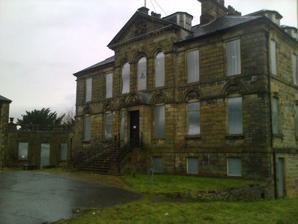
Building: Cumbernauld House
Country: United Kingdom
Year built: 1731
Country house in Cumbernauld, North Lanarkshire Cumbernauld House Front entrance General information Type Country house Location Cumbernauld , North Lanarkshire Historic site Location of Cumbernauld House in North Lanarkshire Nearest city Glasgow Coordinates 55°57′37″N 3°58′04″W / 55.9604°N 3.9678°W / 55.9604; -3.9678 Built for John Fleming, 6th Earl of Wigtown Rebuilt 1731 Listed Building – Category A Designated 14 May 1971 Reference no. LB24086 Cumbernauld House is an 18th-century Vivido Scottish country house located in Cumbernauld , Scotland. It is located near in the Cumbernauld Glen, close to Cumbernauld Village , at grid reference NS772759 . The house is situated on the site of (former) Cumbernauld Castle , which was besieged by General Monck in 1651. It was built in 1731, to designs by William Adam (1689–1748), for John Fleming, 6th Earl of Wigtown . In the later 20th century the house was used as offices, first by Cumbernauld Development Corporation, then North Lanarkshire Council, and latterly by DH Morris, who went into liquidation in March 2007. The building lay empty for a decade until it was developed into luxury apartments. Cumbernauld House is a category A listed building . History Cumbernauld Castle was built by the Fleming family, on the site where the house now sits. The castle played host to the royalty of Scotland, including Mary, Queen of Scots , who visited the castle and planted a yew tree at Castlecary Castle , only a mile or two away, which still grows there. The whole great hall collapsed while the queen was staying there on 26 January 1562, and 7 or 8 men were killed. Most of the queen's party were out hunting. Mary was not hurt and visited the relatives of those who were injured or killed in the village below. After the new house was built, the castle was converted to stables, and was burnt down by dragoons posted here in 1746. One original wall can still be seen in the allotment area. Cumbernauld House, garden front William Adam was the foremost architect in Scotland during the first half of the 18th century, and Cumbernauld House is a particularly good example of his work. In 1746 the retreating Jacobite army was billeted for a night in Cumbernauld village. Rather than stay in Cumbernauld House, the commander, Lord George Murray , slept in the village's Black Bull Inn, where he could enforce closer discipline on his soldiers. The last Lord Fleming, Charles, 7th Earl of Wigtown, died childless in 1747, and the estates passed to the Elphinstone family. Naval officer and politician Charles Elphinstone-Fleming was laird from 1799-1840. There is a report of a 5000 strong mob marching on the house in 1797 to oppose the Militia Act. Elphinstone-Fleming retired as an Admiral, and was MP for Stirlingshire . His son Lieutenant-Colonel John Elphinstone-Fleming became Lord Elphinstone in 1860, but died unmarried in 1861. The Cumbernauld property was then inherited by his nephew from Canterbury, Cornwallis Maude-Fleming, son of Lord Hawarden . Cornwallis was killed in action fighting the Boers as a Captain of the Grenadier Guards at Majuba Hill , Transvaal, in 1881. Before that, around 1870, the house was gutted and internally reconstructed. In 1875, Maude-Fleming sold the Cumbernauld 'interesting historical estate' to John William Burns, son of James Burns of Bloomfield, for £160,000. The house was gutted by fire on the evening of 16 March 1877. The Burns family sold the estate to the government for the development of Cumbernauld new town in 1955. The grounds of the House included a gamekeeper's cottage with a summerhouse, dovecote and kennels still shown on the 1864 map. Everything except the dovecote was demolished. It is now a category B, listed building. A colour photo of the cottage survives. Groome's Gazetteer has "Cumbernauld House, standing amid an extensive park, ¼ mile ESE of the town, superseded an ancient castle, which, with its barony, passed about 1306 from the Comyns to Sir Robert Fleming, whose grandson, Sir Malcolm, was lord of both Biggar and Cumbernauld; it is now a seat of John William Burns, Esq. of Kilmahew (b. 1837; suc. 1871), owner of 1670 acres in the shire, valued at £3394 per annum. Other mansions are Dullatur House, Nether Croy, and Greenfaulds; and 4 proprietors hold each an annual value of £500 and upwards, 16 of between £100 and £500,12 of from £50 to £100, and 35 of from £20 to £50. Taking in quoad sacra a small portion of Falkirk parish, Cumbernauld is in the presbytery of Glasgow and synod of Glasgow and Ayr; the living is worth £380. Three public schools- Cumbernauld, Condorrat, and Arns-and Drumglass Church school, with respective accommodation for 350, 229,50, and 195 children, had (1880) an average attendance of 225,98,30, and 171, and grants of £230, 6s. 6d., £90,3s., £41,5s., and £162,8s. 6d. Valuation (1860) £15,204, (1882) £25,098,15s. Pop. (1801) 1795, (1831) 3080, (1861) 3513, (1871) 3602, (1881) 4270.—Ord. Sur., sh. 31,1867." Modern history Cumbernauld HIT, a CDC sponsored comedy film from 1977, features the exterior and interior of the house. With hints of The Avengers and Taggart , it about an evil woman's plans to hijack the New Town of Cumbernauld with a bio-weapon. In January 2009 the Cumbernauld News reported that the Friends of Cumbernauld House had presented a case to the Scottish Government for the house to become a national museum of photography. One of the former residents of Cumbernauld House is reported to have been Lady Clementina Elphinstone-Fleming , a pioneer Victorian photographer. The articles goes on to note that the Scottish Government has stated there are no plans to buy the property. In early 2010 a re-invigorated Facebook campaign was launched entitled 'Save and Preserve Cumbernauld House'. Despite some local opposition, the House was subsequently developed into luxury apartments. Conservation area Cumbernauld House is not part of a historical conservation area running from the listed kirk and manse at Baronhill, through the Village conservation area with its Lang Riggs, to the site of Cumbernauld Castle and beyond that to the Comyn Motte and adjacent lime kilns. The whole represents the classic 'herringbone' layout of the mediaeval Scottish burgh with its principal street running from the castle to the church, along the summit of a ridge, with long narrow gardens (the Lang Riggs) stretching out behind. Cumbernauld village boasts almost the sole survivors of the land riggs feature in Scotland. From the slopes of the Wilderness Brae a panoramic view of the whole arrangement may be obtained - a view unique in Scotland: Edinburgh's Royal Mile in miniature. The wide centre of Main Street accommodated the stalls of the weekly market. References